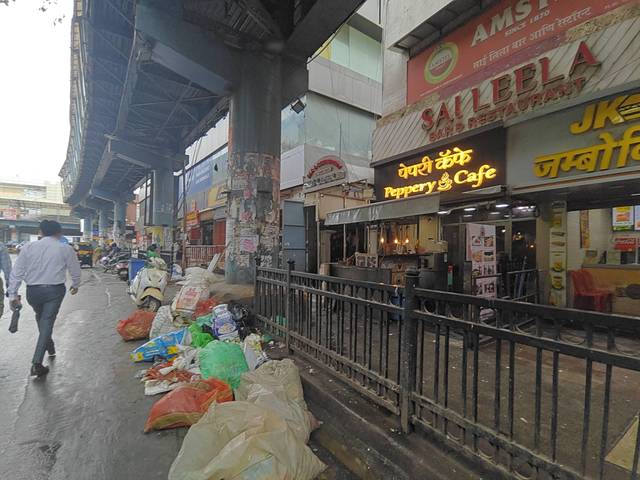
Region: India
Coordinates: 19.085, 72.909